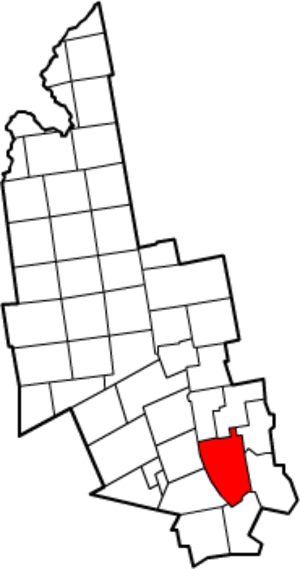
La ville de Farmington est le siège du comté de Franklin, situé dans le Maine, aux États-Unis. Lors du recensement de 2010, elle comptait 7 760 habitants.